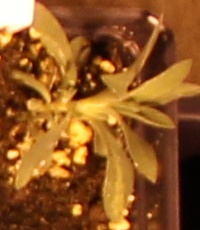
Label: Kochia